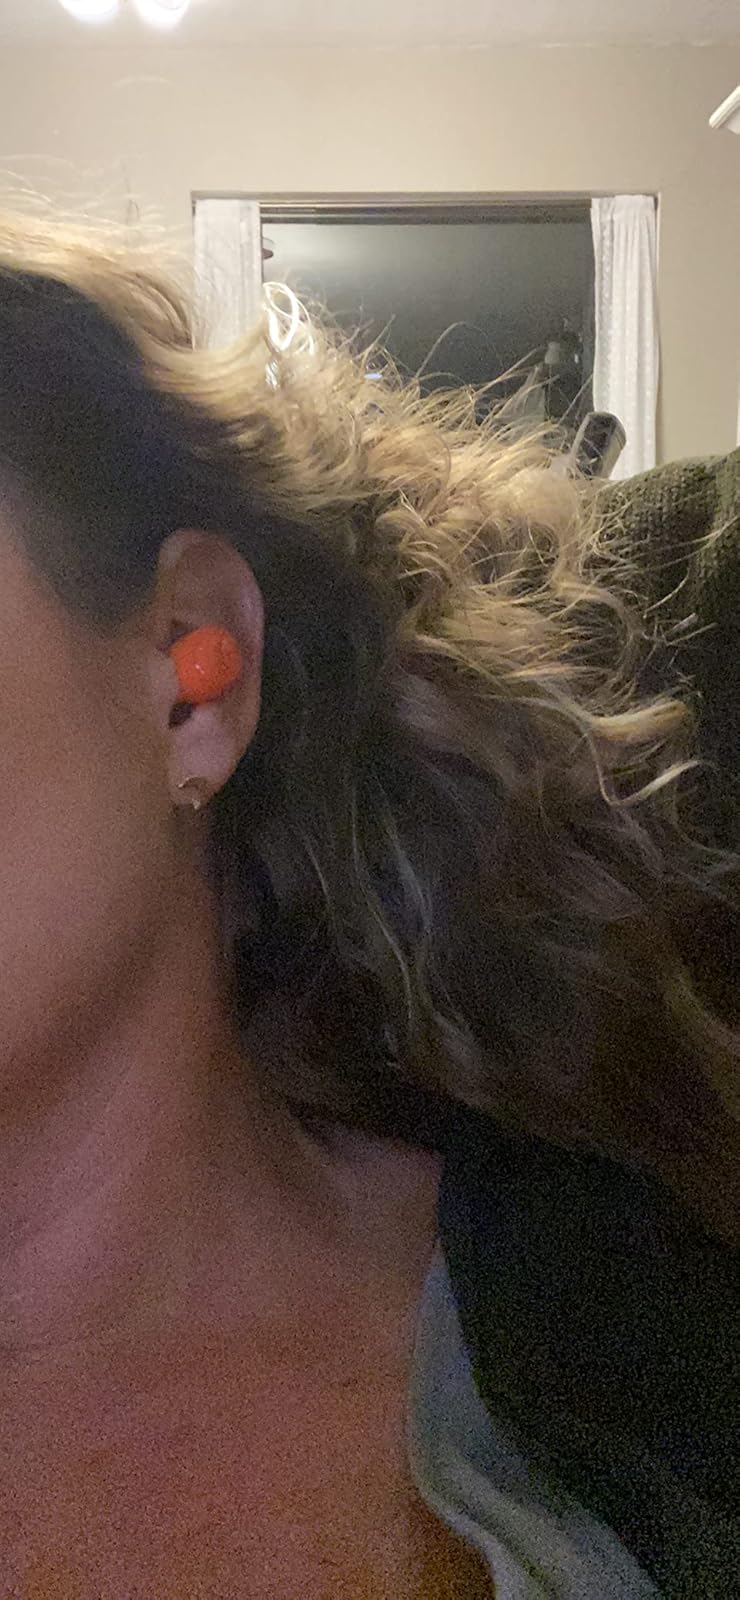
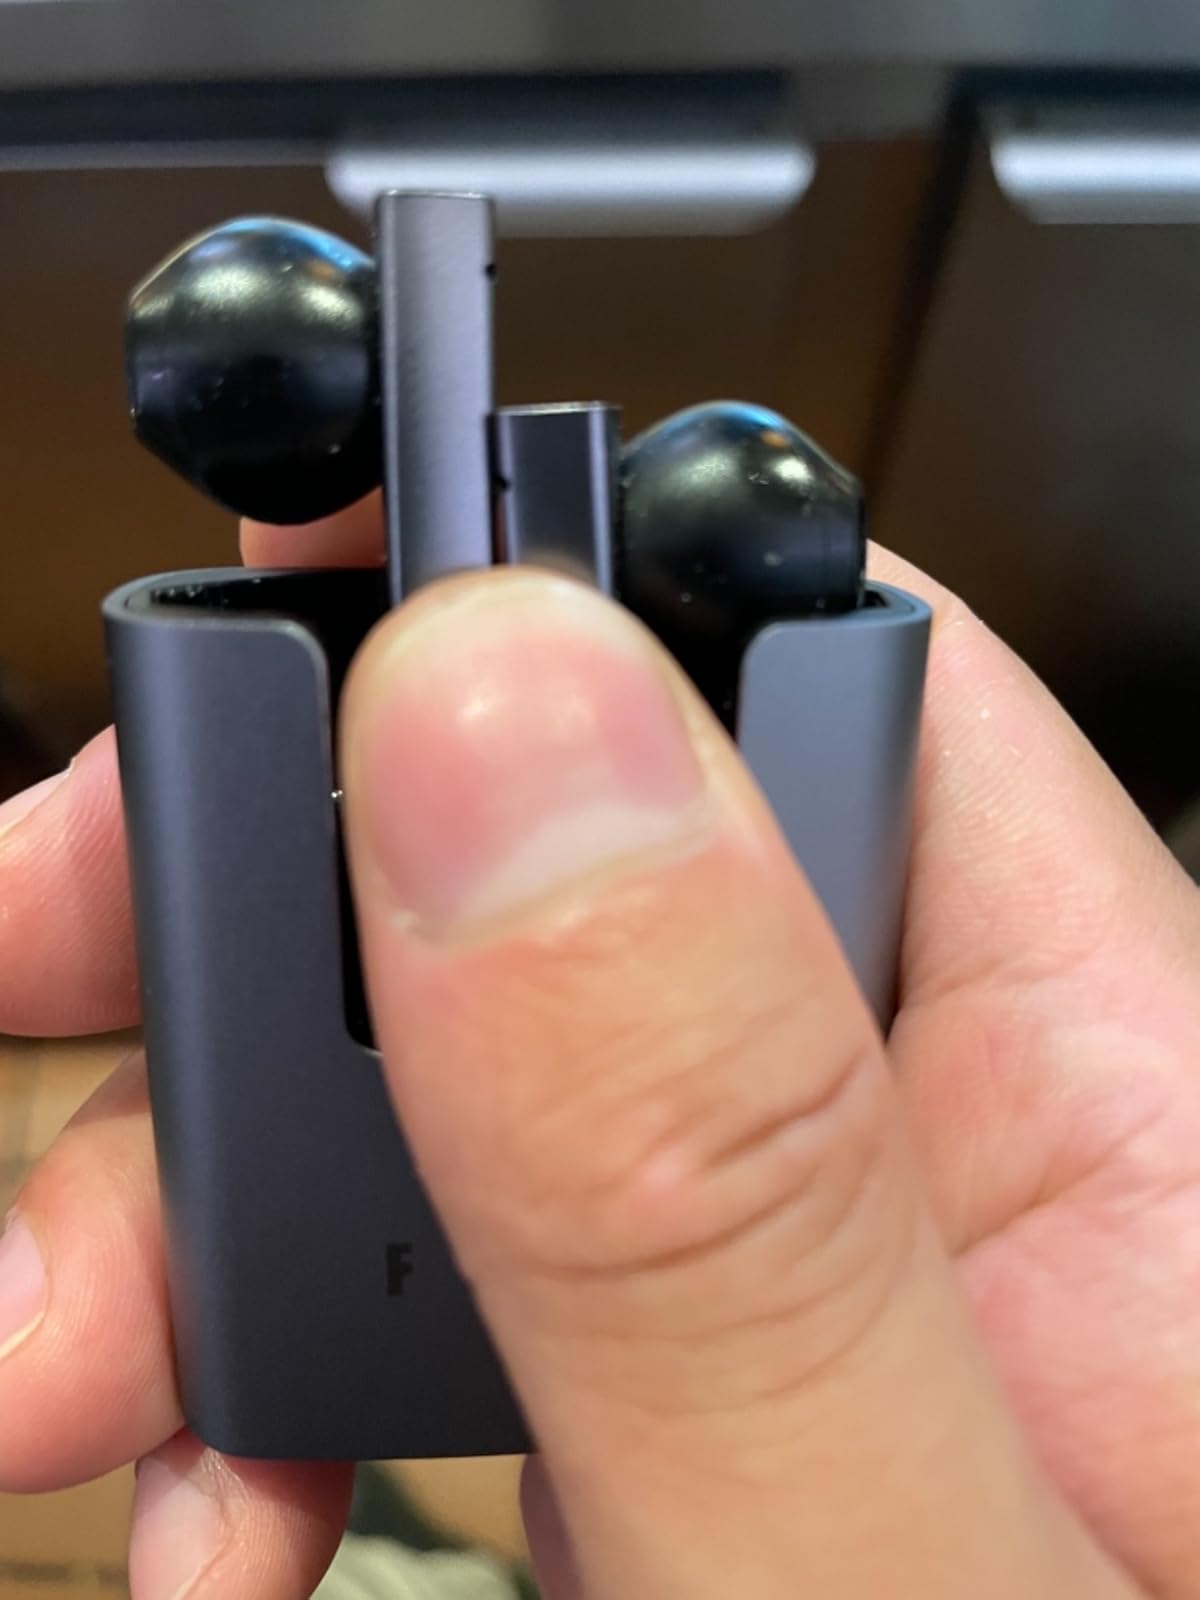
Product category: earbuds
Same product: no